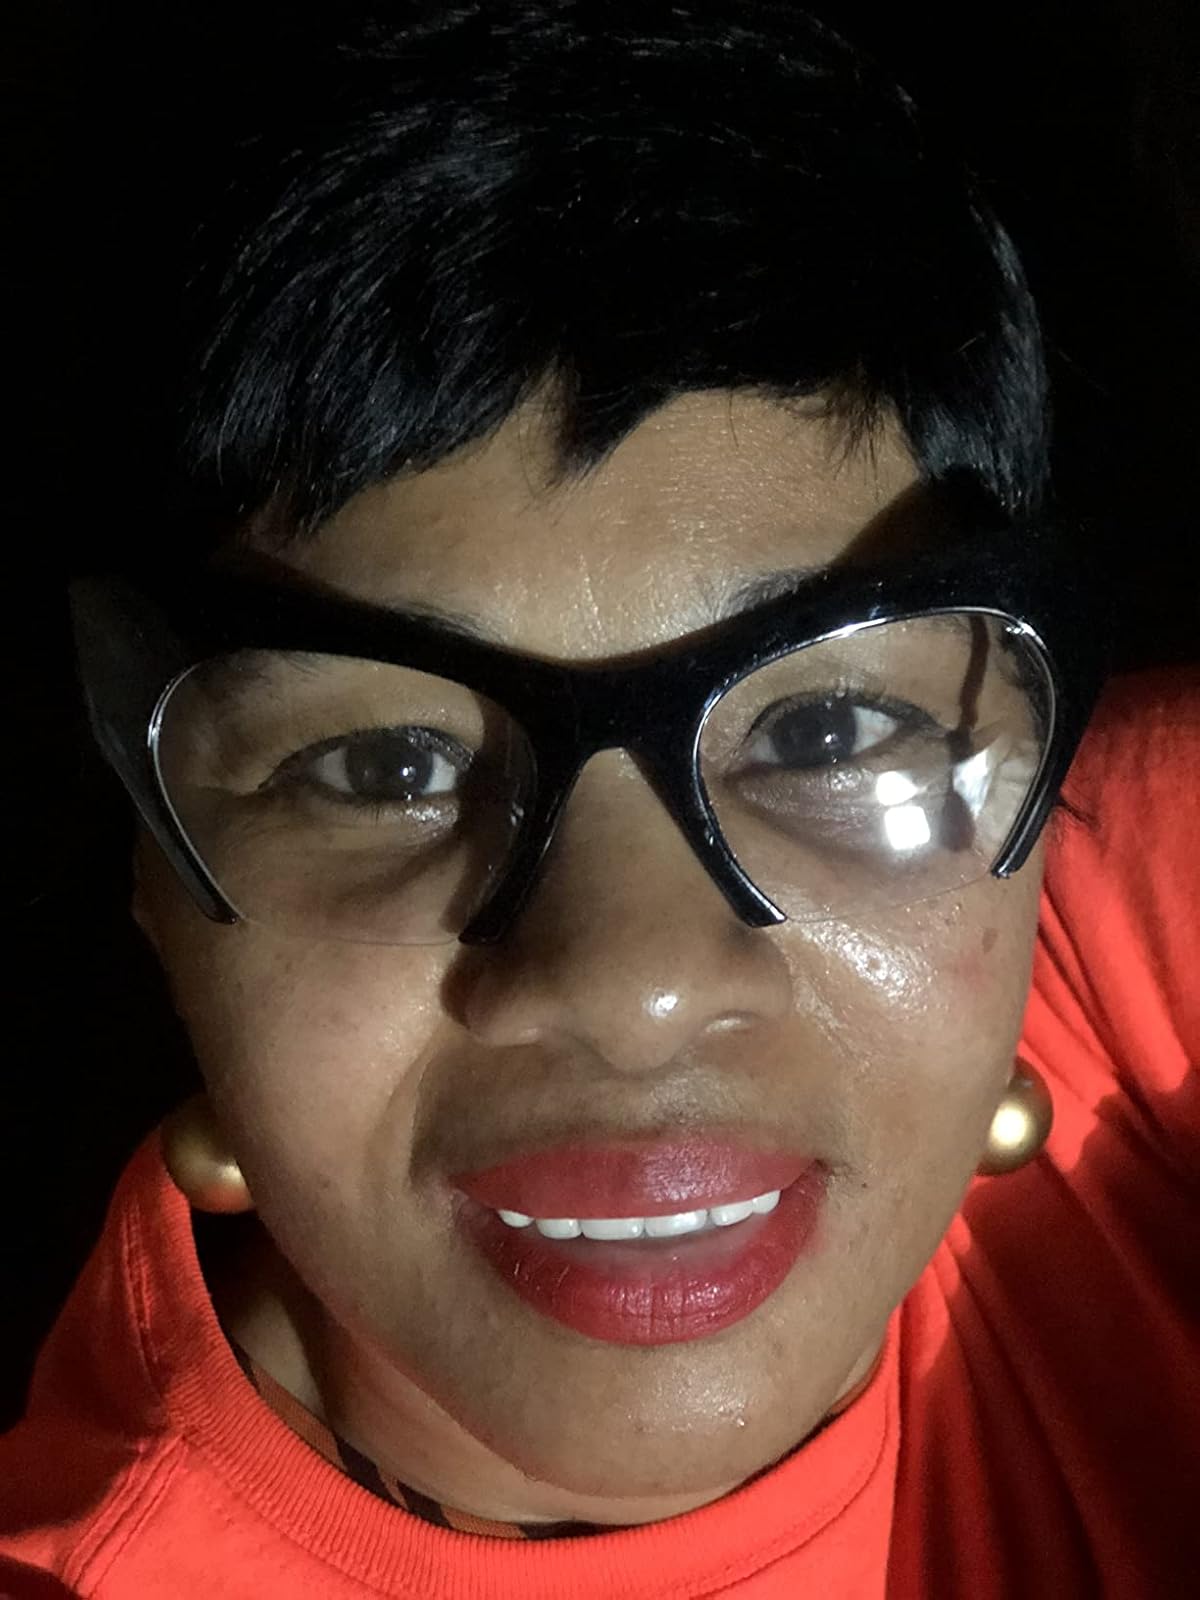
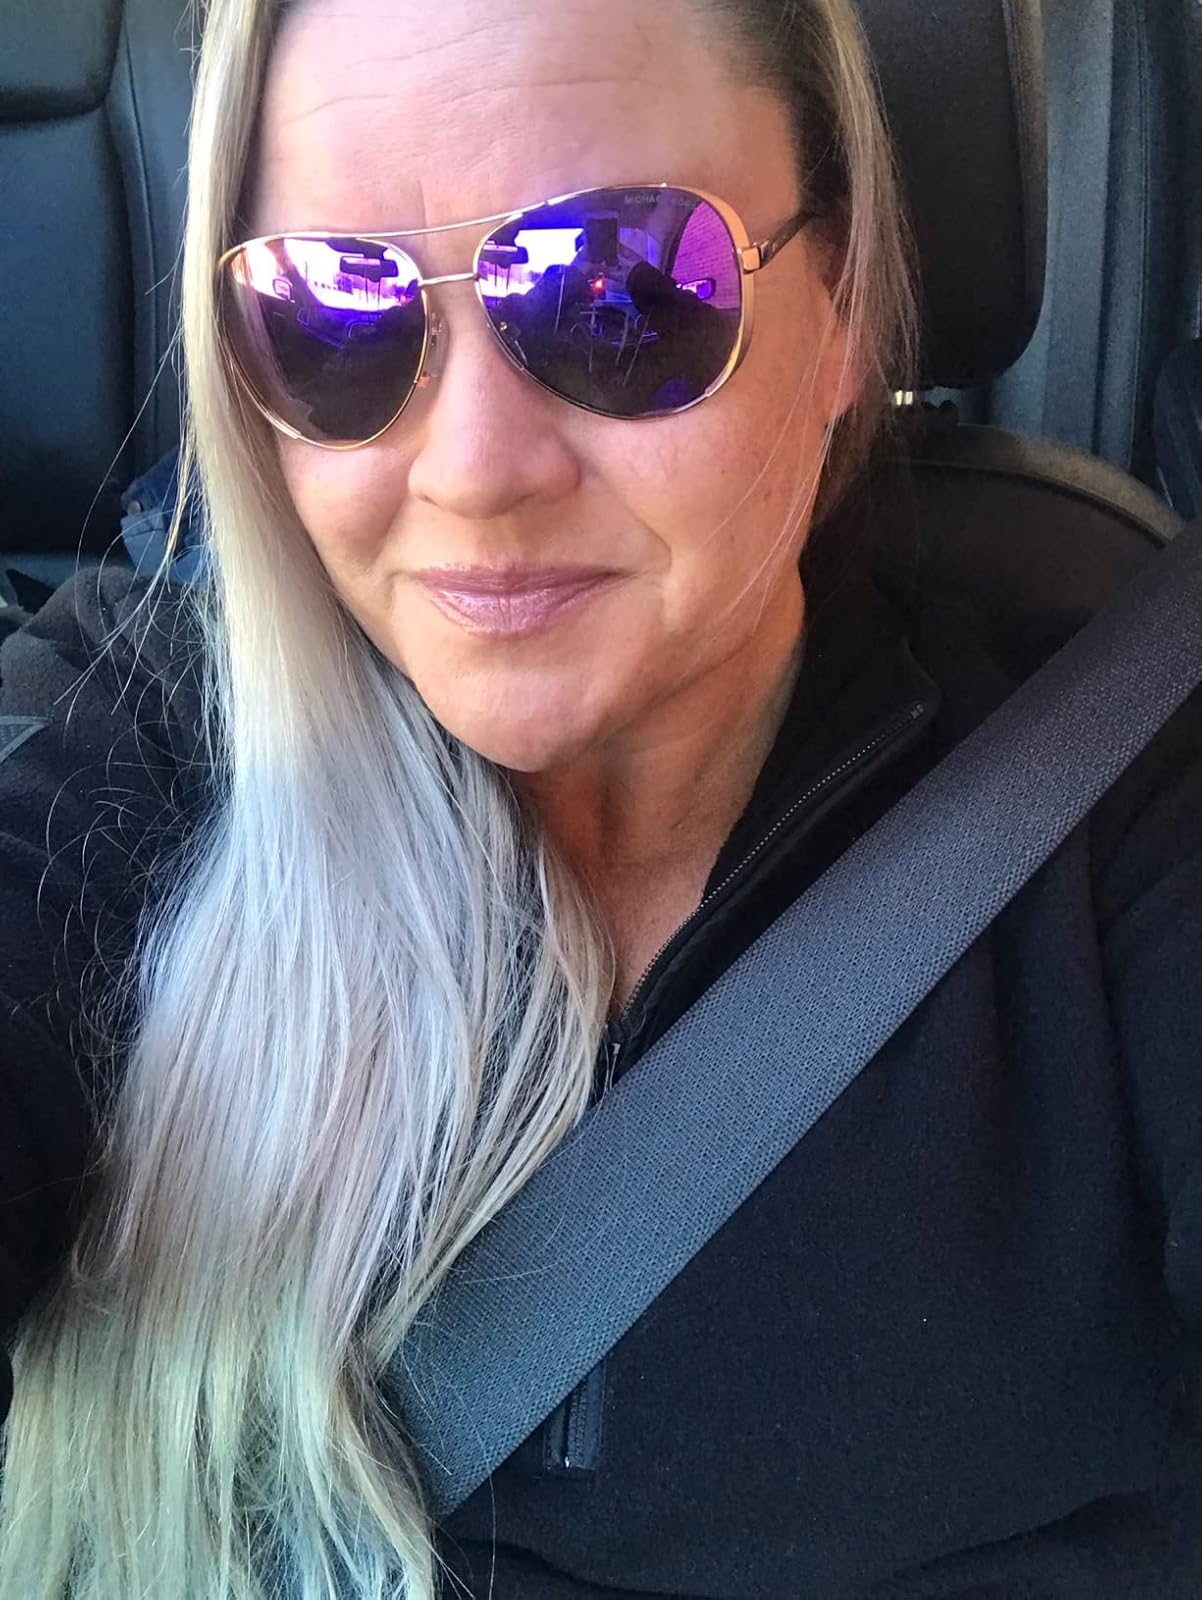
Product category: accessories_sunglasses
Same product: no